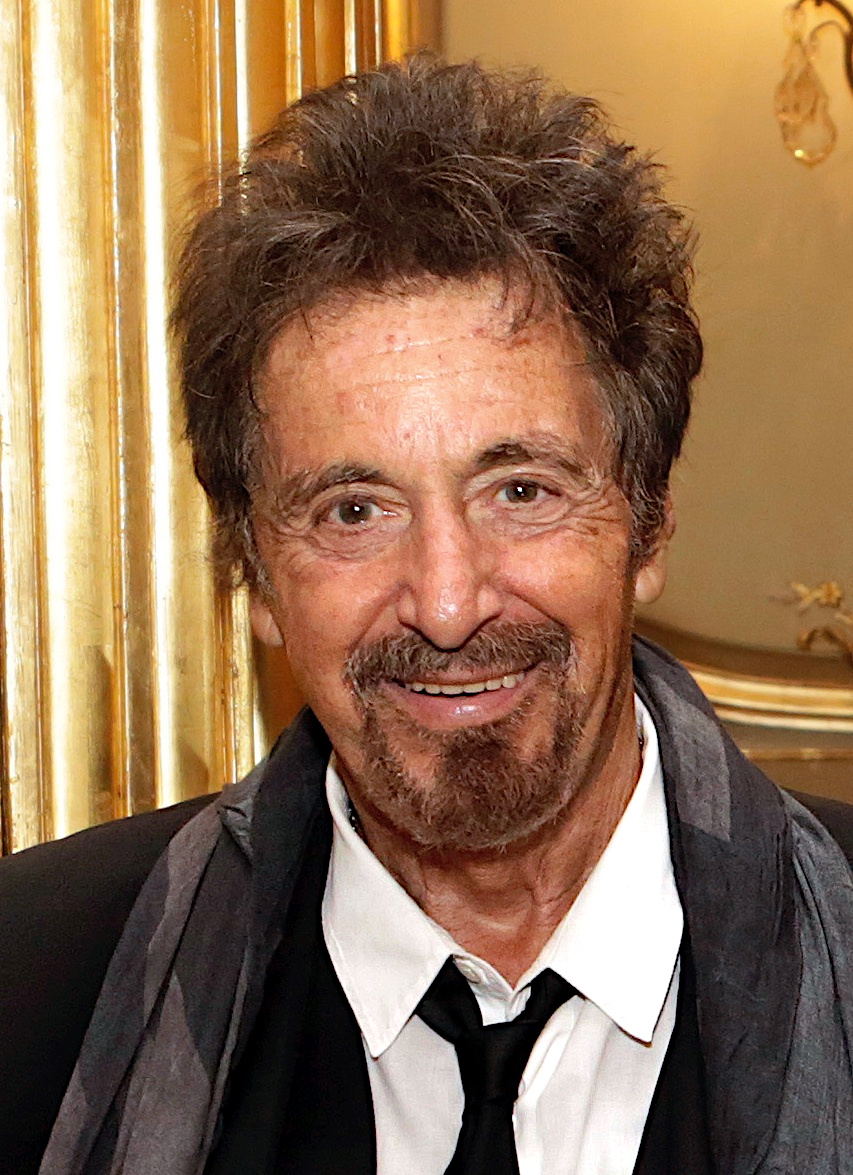
อัล ปาชิโน

| image = Al Pacino 2016 (30401544240).jpg
| caption = อัล ปาชิโน ที่สถานเอกอัครราชทูตสหรัฐอเมริกาประจำประเทศอาร์เจนตินา ในปี 2016
| birthplace = อีสต์ฮาร์เลม, แมนแฮตตัน, นครนิวยอร์ก, รัฐนิวยอร์ก, สหรัฐอเมริกา
| birth_name = อัลเฟรโด เจมส์ ปาชิโนAlfredo James Pacino
| yearsactive = 1968–ปัจจุบัน
| children = 4
| occupation = นักแสดง, ผู้กำกับภาพยนตร์, นักเขียนบท, โปรดิวเซอร์
| notable role = ไมเคิล คอร์เลโอเน ชุดภาพยนตร์ เดอะ ก็อดฟาเธอร์​ (ค.ศ.1972, 1974 และ 1990)แฟรงค์ เซอร์ปิโกเซอร์ปิโก้ ตำรวจอันตราย (ค.ศ.1973)ซอนนี วอทซิคด็อก เดย์ อาฟเตอร์นูน|ปล้นกลางแดด (ค.ศ.1975)​โทนี มอนตานามาเฟียหน้าบาก​ (ค.ศ.1983)พันโท แฟรงค์ สเลดผู้ชายหัวใจไม่ปอกเปลือก (ค.ศ.1992)เรฟตี รักเจโรขึ้นทำเนียบเจ้าพ่อจับตาย (ค.ศ.1997)จิมมี ฮอฟฟาคนใหญ่ไอริช (ค.ศ.2019)​​​​
| academyawards = รางวัลออสการ์ สาขานักแสดงนำชายยอดเยี่ยม|นักแสดงนำชายยอดเยี่ยม 1992 ผู้ชายหัวใจไม่ปอกเปลือก"
| emmyawards = นักแสดงนำชายยอดเยี่ยม ประเภทละครทางโทรทัศน์ 2004 "แองเจิลส์ อิน อเมริกา"นักแสดงนำชายยอดเยี่ยม ประเภทภาพยนตร์ทางโทรทัศน์ 2010 "ขอฆ่าด้วยปราณี​"
| tonyawards = Tony Award for Best Performance by a Featured Actor in a Play|Best Featured Actor in a Play 1969 "Does a Tiger Wear a Necktie?" Tony Award for Best Performance by a Leading Actor in a Play|Best Leading Actor in a Play 1977 "The Basic Training of Pavlo Hummel"
| goldenglobeawards = นักแสดงนำชายยอดเยี่ยม ประเภทภาพยนตร์ดราม่า 1974 "เซอร์ปิโก้ ตำรวจอันตราย" 1993 "ผู้ชายหัวใจไม่ปอกเปลือก​" Cecil B. DeMille Award 2001 Lifetime Achievement นักแสดงนำชายยอดเยี่ยม ประเภทละครหรือภาพยนตร์ทางโทรทัศน์ 2004 "แองเจิลส์ อิน อเมริกา" 2011 "ขอฆ่าด้วยปราณี​"
| baftaawards = นักแสดงยอดเยี่ยม ในบทนักแสดงนำ 1976 "เดอะ ก็อดฟาเธอร์ ภาค 2" และ "ด็อก เดย์ อาฟเตอร์นูน|ปล้นกลางแดด"
| sagawards = Screen Actors Guild Award for Best Actor - Miniseries or Television Movie|Best Actor - Miniseries/TV Movie 2003 "Angels in America (miniseries)|Angels in America"
| awards = Boston Society of Film Critics Award for Best Actor|BSFC Award for Best Actor1997 "Donnie Brasco (film)|Donnie Brasco" KCFCC Award for Best Actor1975 "Dog Day Afternoon" Los Angeles Film Critics Association Award for Best Actor|LAFCA Award for Best Actor1975 "Dog Day Afternoon" National Society of Film Critics Award for Best Actor|NSFC Award for Best Actor1972 "The Godfather" National Board of Review Award for Best Supporting Actor|NBR Award for Best Supporting Actor1972 "The Godfather" National Board of Review Award for Best Actor|NBR Award for Best Actor1973 "Serpico" "Çareer Golden Lion1994 Lifetime Achievement AFI Life Achievement Award 2007 Lifetime Achievement
อัลเฟรโด เจมส์ ปาชิโน (; เกิดพฤหัสบดีที่ 25 เมษายน ค.ศ. 1940) เป็นนักแสดง​และผู้กำกับภาพยนตร์​ชาวอเมริกัน​ มีผลงานการแสดงภาพยนตร์, ละครเวที​และละครโทรทัศน์​อย่างต่อเนื่องยาวนานมากกว่า 50 ปี เขาได้รับการยอมรับให้เป็นหนึ่งในนักแสดงชายที่ประสบความสำเร็จมากที่สุดในฮอลลีวูด โดยเป็นนักแสดงชายที่ได้รับการเสนอชื่อให้เข้าชิงรางวัลออสการ์​มากที่สุดเป็นอันดับ 3 รองจากแจ็ก นิโคลสัน และ ลอเรนซ์ โอลิวีเอร์ โดยเขาได้รับการเสนอชื่อเข้าชิงรางวัลออสการ์ถึง 9 ครั้ง และเป็นหนึ่งในนักแสดงเพียง 24 คนที่ได้รับ "สามมงกุฎแห่งการแสดง" คือการได้รับรางวัลออสการ์, รางวัลไพรม์ไทม์เอมมี|เอมมี และรางวัลโทนี ในสาขาการแสดง ซึ่งเป็นสามรางวัลสูงสุดที่ได้รับการยอมรับจากวงการภาพยนตร์, ละครโทรทัศน์ และละครเวทีของอเมริกาตามลำดับ นอกจากนี้เขายังได้รับรางวัลลูกโลกทองคำ 5 ครั้ง ได้รับรางวัลแบฟตา, รางวัลสมาคมนักแสดงภาพยนตร์และโทรทัศน์|รางวัลแซกอวอร์ด, รางวัลเกียรติยศจากพีเพิลส์ชอยซ์อะวอดส์​ในฐานะนักแสดงผู้เป็นที่นิยมสูงสุด, รางวัลสิงโตทองคำ ​ประเภทเชิดชูเกียรติ จากเทศกาลภาพยนตร์นานาชาติเวนิส, รางวัลผู้ประสบความสำเร็จสูงสุดจากสถาบันภาพยนตร์อเมริกัน, ​ได้รับเหรียญศิลปะแห่งชาติจากรัฐสภาสหรัฐ​ และได้รับรางวัลเกียรติยศ ด้านศิลปะการแสดงจากสถาบันจอห์น เอฟ. เคนเนดีเพื่อศิลปะการแสดง|สถาบันจอห์น เอฟ. เคนเนดี
อัล ปาชิโน เคยเป็นนักเรียนในโรงเรียนสอนการแสดง Actors Studio โดยเป็นลูกศิษย์ของ ลี สตราสเบิร์ก​ และเริ่มต้นอาชีพนักแสดงจากการแสดงละครเวทีจนเริ่มมีชื่อเสียงจากนั้นได้แสดงภาพยนตร์เป็นครั้งแรกในบทบาทตัวประกอบในเรื่อง "​Me, Natalie"​ (1969) ก่อนจะได้รับบทนักแสดงนำเป็นครั้งแรกในภาพยนตร์เรื่อง "​The Panic in Needle Park"​ (1971) ซึ่งเขาต้องรับบทป็นคนติดเฮโรอีน ต่อมาเขาตัดสินใจรับบทเป็น ไมเคิล คอร์เลโอเน ในภาพยนตร์ที่กำกับโดย ฟรานซิส ฟอร์ด คอปโปลาเรื่อง "​เดอะ ก็อดฟาเธอร์"​ และจากบทบาทดังกล่าวทำให้เขาโด่งดังและประสบความสำเร็จอย่างมากโดยเขาได้รับการเสนอชื่อให้เข้าชิงรางวัลออสการ์และรางวัลลูกโลกทองคำเป็นครั้งแรก ต่อมาเขากลับมารับบทเดิมอีกครั้งใน "​เดอะ ก็อดฟาเธอร์ ภาค 2"​ และ "​เดอะ ก็อดฟาเธอร์ ภาค 3"​ จนมาประสบความสำเร็จทางการแสดงสูงสุดจากการแสดงเรื่อง "​Scent of A Woman -​ ผู้ชายหัวใจไม่ปอกเปลือก"​ ที่ทำให้เขาได้รับรางวัลใหญ่ 2 รางวัลในปีเดียวกัน ได้แก่รางวัลออสการ์ สาขานักแสดงนำชายยอดเยี่ยม และรางวัลลูกโลกทองคำ สาขานักแสดงนำชายยอดเยี่ยม
อัลปาชิโน ได้รับการเสนอชื่อเข้าชิงรางวัลออสการ์ทั้งหมด 9 ครั้ง โดยแบ่งเป็นการเข้าชิงรางวัลในสาขานักแสดงนำชายยอดเยี่ยม 5 ครั้ง ได้แก่การรับบทนักแสดงนำในเรื่อง "​เซอร์ปิโก้ ตำรวจอันตราย"​ (1973), "​เดอะ ก็อดฟาเธอร์ ภาค 2​"​ (1974)​, "​ด็อก เดย์ อาฟเตอร์นูน|ปล้นกลางแดด​"​ (1975), "​...And Justice for All" (1979) โดยมาประสบความสำเร็จได้รับรางวัลออสการ์สาขานักแสดงนำชายยอดเยี่ยมจากการแสดงในบทบาทอดีตทหารตาบอดจากเรื่อง "ผู้ชายหัวใจไม่ปอกเปลือก" (1992) และ เข้าชิงรางวัลออสการ์ สาขานักแสดงสมทบชายยอดเยี่ยม​ 4 ครั้ง จากการแสดงในเรื่อง "เดอะ ก็อดฟาเธอร์​" (1972)​, "​Dick Tracy -​ ยอดสืบเหนือคน"​ (1990), "​Glengarry Glen Ross -​ เกมชีวิต เกมธุรกิจ"​ (1992) และสร้างสถิติเป็นนักแสดงชายที่มีอายุมากที่สุดเป็นอันดับที่ 10 ที่ได้รับการเสนอชื่อให้เข้าชิงรางวัลออสการ์ สาขานักแสดงสมทบชายยอดเยี่ยม ด้วยวัย 79 ปี จากผลงานเรื่อง "​คนใหญ่ไอริช"​ (2019)
==ประวัติ==
อัลเฟรโด เจมส์ ปาชิโน เกิดเมื่อวันพฤหัสบดีที่ 25 เมษายน ค.ศ. 1940 ที่ย่านอีสต์ฮาเลม ซึ่งเป็นชุมชนของคนที่มีเชื้อสายลาตินอเมริกา​และชาวอิตาลี|อิตาเลียน​ ในเขตแมนแฮตตัน, นครนิวยอร์ก โดยเขาเป็นลูกชายของ ซัลวาโตเร ปาชิโน และ โรเซ เจราร์ดี สองสามีภรรยาชาวอเมริกันเชื้อสายอิตาเลียนที่มาจากแคว้นซิซิลี​ (พ่อของเขามาจากจังหวัดเมสซีนา ​และ แม่ของเขามาจากจังหวัดปาแลร์โม​) ​ต่อมาในขณะที่เขาอายุได้เพียง 2 ปี พ่อกับแม่ของเขาก็ได้ตัดสินใจหย่าขาดจากกันทำให้ โรเซ แม่ของเขาต้องพาเขาย้ายออกจากแมนแฮตตันและย้ายไปอยู่ที่เดอะบร็องซ์ร่วม​กับคุณตาและคุณยายซึ่งอพยพมาจากปาแลร์โม​ ส่วนพ่อของเขาย้ายไปทำงานด้านการเป็นตัวแทนขายประกันที่เทศมณฑลลอสแอนเจลิส|ลอสแอนเจลิส รัฐแคลิฟอร์เนีย
อัล ปาชิโน มีชื่อเล่นว่า "ซอนนี" ในวัยเด็กเขามีความสามารถทางด้านกีฬาและมีความใฝ่ฝันจะเป็นนักกีฬาเบสบอลอาชีพ โดยอัล ปาชิโน ​เข้ารับการศึกษาในชั้นมัธยมต้นที่โรงเรียนมัธยมเฮอร์แมน ริดเดอร์ ซึ่งเป็นโรงเรียนรัฐบาลในเดอะบร็องซ์ จากนั้นเขาได้ไปสมัครทดสอบออดิชัน​เพื่อเข้าเรียนต่อในระดับมัธยมปลายที่โรงเรียนสอนการแสดง ซึ่งเป็นโรงเรียนในระบบการศึกษาทางเลือกของรัฐบาล ในแมนแฮตตันOkun, Stacey. "Fire Destroys Former Performing Arts High School," "New York Times" (February 14, 1988). หลังจากเขาผ่านการทดสอบและได้เข้าเรียนต่อ แม่ของเขากลับไม่เห็นด้วยที่เขาเลือกเรียนการแสดงแทนการเรียนต่อในวิชาสามัญจนทั้งคู่เกิดการโต้เถียงกันขึ้น อัล ปาชิโน จึงตัดสินใจออกจากบ้านและหางานเล็ก ๆ น้อย ๆ ทำ เช่น เป็นคนส่งเอกสาร, เด็กเก็บโต๊ะในร้านอาหาร, ภารโรง หรือเสมียนในที่ทำการไปรษณีย์ เพื่อส่งตัวเองเรียน
อัล ปาชิโน ติดนิสัยดื่มสุราและสูบบุหรี่จัดตั้งแต่ยังเป็นวัยรุ่นตอนต้น โดยเขาเริ่มสูบกัญชา​ตั้งแต่อายุได้เพียง 13 ปี อย่างไรก็ตามเขาหลีกเลี่ยงที่จะใช้สารเสพติด​ชนิดร้ายแรงเนื่องจากเพื่อนสนิทของเขา 2 คนเสียชีวิตจากการเสพยาเกินขนาดตั้งแต่อายุน้อย ๆ ในช่วงวัยรุ่นเขามักจะก่อเหตุทะเลาะวิวาทและมีปัญหาด้านวินัยกับทางโรงเรียนอยู่เป็นประจำ และทำได้แค่แสดงละครเวทีที่ชั้นใต้ดินของโรงละครแห่งหนึ่ง หนำซ้ำยังถูกปฏิเสธจากสถาบันการแสดงที่มีชื่อเสียงอย่าง Actors Studio อย่างไรก็ตามเขายังได้เข้ามาอยู่ในสถาบันสอนศิลปะการแสดง​ HB Studio แต่ยังคงต้องอาศัยนอนที่ชั้นใต้ดินของโรงละคร หรือขออาศัยอยู่กับเพื่อนสนิท ต่อมาในปี 1962 ในขณะที่อายุ 22 ปี เขาได้รับทราบข่าวว่า โรเซ แม่ของเขาได้เสียชีวิตลงอีกทั้งคุณตาของเขาก็มาเสียชีวิตไปในปีถัดมา ซึ่งเขาเคยให้สัมภาษณ์ว่าช่วงเวลาดังกล่าวเป็นช่วงเวลาที่ย่ำแย่ที่สุดในชีวิตของเขา
หลังจากฝึกศิลปะการแสดงที่ HB Studio นานถึง 4 ปี อัล ปาชิโน สมัครออดิชันเพื่อเข้าสู่ Actors Studio อีกครั้งและในครั้งนี้เขาประสบความสำเร็จได้เข้าสู่สถาบัน โดยเขาได้เรียนเทคนิคการแสดงชั้นสูงจาก ลี สตราสเบิร์ก​ (ต่อมาทั้งคู่ได้แสดงร่วมกันใน เดอะ ก็อดฟาเธอร์ ภาค 2 และ แอนด์จัสติซฟอร์ออล​)
ในปี 2000 ภายหลังจาก อัล ปาชิโน ประสบความสำเร็จอย่างสูงในฮอลลีวูดเขาได้รับเกียรติให้เป็นประธานร่วมของ Actors Studio ร่วมกับศิษย์เก่าอย่าง เอลเลน เบอร์สติน ​และ ฮาร์วีย์ ไคเทล
==ผลงานการแสดงละครเวที==
ไฟล์:Al Pacino - Hummel.jpg|thumb|upright|อัล ปาชิโน ในละครบรอดเวย์เรื่อง "The Basic Training of Pavlo Hummel" ปี ค.ศ. 1977
อัล ปาชิโน่ ได้เริ่มต้นอาชีพนักแสดงในปี ค.ศ. 1967 จากการเป็นนักแสดงละครเวทีของโรงละครชาร์ลส์ ในเมืองบอสตัน รัฐแมสซาชูเซตส์ โดยเขาได้รับค่าตัวในฐานะนักแสดงอาชีพครั้งแรกเพียงสัปดาห์ละ 125 ดอลลาร์สหรัฐ จากการแสดงละครเวทีที่สร้างจากบทประพันธ์ของ คลิฟฟอร์ด โอเด็ตส์ เรื่อง "Awake and Sing!" ต่อมาเขาได้แสดงในละครเวทีที่มีเนื้อหาเสียดสีสงครามเวียดนามเรื่อง "America Hurrah" (บทประพันธ์โดย ฌ็อง-โกลด ว็อง อิตัลลี) การแสดงเรื่องดังกล่าวทำให้เขาได้พบกับ จิล เคลย์เบิร์ก นักแสดงละครบรอดเวย์หญิง ที่เพิ่งเข้าสู่วงการเช่นเดียวกันกับเขาและได้แสดงร่วมกัน โดย อัล ปาชิโน ได้คบหากับ จิล เคลียร์เบิร์ก ยาวนานถึง 5 ปี และได้พากันย้ายกลับไปอยู่ที่นครนิวยอร์ก ก่อนที่ทั้งสองคนจะได้เป็นนักแสดงชื่อดังของฮอลลีวูดในเวลาต่อมา
ในปี 1968 หลังจากย้ายกลับมาที่นครนิวยอร์ก อัล ปาชิโน ได้แสดงในโรงละครแอสเตอร์เพลส ในเขตแมนแฮตตัน โดยเขาประสบความสำเร็จจากการแสดงนำในละครเวทีเรื่อง "The Indian Wants the Bronx" ที่สร้างโดยอิสราเอล โฮโรวิตช์ ซึ่งได้รับความนิยมจนต้องจัดแสดงถึง 177 รอบ โดยในการแสดงดังกล่าวได้ จอห์น คาซาล มารับบทเป็นนักแสดงสมทบ ซึ่งจากความสำเร็จของเรื่องนี้ทำให้ทั้ง อัล ปาชิโน และ จอห์น คาซาล ได้รับรางวัลโอบีอวอร์ด ในสาขานักแสดงนำชายยอดเยี่ยมและนักแสดงสมทบชายยอดเยี่ยม และเริ่มมีชื่อเสียงในฐานะนักแสดงละครบรอดเวย์ ก่อนที่ในภายหลังทั้งคู่จะกลายเป็นนักแสดงที่มีชื่อเสียงในวงการภาพยนตร์สหรัฐ และได้แสดงร่วมกันในภาพยนตร์ที่ประสบความสำเร็จทั้งชุดภาพยนตร์ "เดอะ ก็อดฟาเธอร์" และ "ปล้นกลางแดด"
อัล ปาชิโน ถูกชักชวนให้เข้าสู่วงการภาพยนตร์สหรัฐโดย มาร์ติน เบรกแมน ซึ่งเป็นโปรดิวเซอร์ภาพยนตร์ชื่อดัง ที่ได้เข้ามาชมละครเวทีเรื่อง "The Indian Wants the Bronx" และประทับใจในฝีมือการแสดงของเขา จึงได้เข้ามาเป็นผู้จัดการส่วนตัวและชักชวนให้เข้าสู่วงการภาพยนตร์ฮอลลีวูด Al Pacino and the cast and crew talk Scarface | | South Africa . Filmcontact.com (August 26, 2011). ต่อมาเขาและ จิล เคลย์เบิร์ก นักแสดงสาวที่กำลังคบหาอยู่ด้วยกันในขณะนั้น ได้มีผลงานการแสดงที่ได้ออกอากาศทางโทรทัศน์เป็นครั้งแรก โดยทั้งคู่ได้ร่วมแสดงในละครโทรทัศน์แนวสืบสวน-อาชญากรรมเรื่อง "N.Y.P.D." ฤดูกาลที่ 2 ทางช่องบริษัทแพร่สัญญาณอเมริกัน|เอบีซี จำนวน 1 ตอน
เดือนกุมภาพันธ์ ปี 1969 อัล ปาชิโน ได้แสดงละครบรอดเวย์เรื่อง "Does a Tiger Wear a Necktie?" ที่โรงละครเบลาสโก โดยทำการแสดงทั้งสิ้น 39 รอบ และได้รับคำชื่นชมในฝีมือการแสดงอย่างมากจนทำให้เขาได้รับรางวัลโทนีเป็นครั้งแรก ต่อมาในยุคคริสต์ทศวรรษ 1970 แม้ว่าเขาจะเริ่มมีชื่อเสียงมาจากผลงานการแสดงในภาพยนตร์เรื่อง "เดอะ ก็อดฟาเธอร์" แต่เขาก็ยังคงมีผลงานการแสดงในละครเวทีควบคู่กันไปด้วย โดยในปี 1973 เขาแสดงในละครที่ประพันธ์โดย วิลเลียม เชกสเปียร์ เรื่อง "ริชาร์ด ที่ 3" ซึ่งเขาได้รับบทเป็น พระเจ้าริชาร์ดที่ 3 แห่งอังกฤษ และจากผลงานในการแสดงละครเวทีเรื่อง "The Basic Training of Pavlo Hummel" ในปี 1977 ทำให้เขาได้รับรางวัลโทนี เป็นสมัยที่ 2 ของตนเอง
อัล ปาชิโน ถือเป็นนักแสดงชายแถวหน้าของวงการภาพยนตร์สหรัฐที่มักจะมีผลงานในละครเวทีอยู่เป็นระยะ ๆ โดยผลงานการแสดงละครเวทีในช่วงหลังของเขาที่โดดเด่น เช่น การรับบทเป็น มาร์กุส อันโตนิอุส|มาร์ก แอนโธนี ในเรื่อง "จูเลียส ซีซาร์" ในปี 1988, การแสดงในละครองค์เดียวที่ประพันธ์โดย ออสการ์ ไวลด์ เรื่อง "สะโลเม" (รับบทเป็นเจ้าชายเฮโรด อันตีปัส ผู้ปกครองแคว้นกาลิลี) และการรับบทเป็น ไชลอก ในเรื่อง "เวนิสวาณิช"
==ผลงานการแสดงภาพยนตร์==
เมื่อ อัล ปาชิโน เริ่มมีชื่อเสียงจากการแสดงละครเวที เขาจึงได้รับโอกาสในการแสดงภาพยนตร์เป็นครั้งแรกในบทบาทตัวประกอบในภาพยนตร์ที่ผลิตโดยสถานีซีบีเอสเรื่อง "Me, Natalie" ในปี 1969 ซึ่งภาพยนตร์เรื่องนี้ถึงแม้ว่าจะเป็นภาพยนตร์อิสระที่ใช้ทุนสร้างต่ำแต่กลับได้รับกระแสชื่นชมอย่างมากจากนักวิจารณ์และสื่อมวลชน รวมทั้งได้รับรางวัลลูกโลกทองคำ สาขานักแสดงนำหญิงยอดเยี่ยมและได้รับการเสนอชื่อให้เข้าชิงรางวัลแกรมมี สาขาเพลงประกอบภาพยนตร์ยอดเยี่ยม ซึ่งจากความสำเร็จของภาพยนตร์ส่งผลให้ อัล ปาชิโน ที่รับบทบาทตัวประกอบเริ่มได้รับความสนใจและได้เซ็นสัญญากับบริษัทจัดหานักแสดง
=== ยุค 1970 ===
ไฟล์:Al Pacino with James Caan.jpg|thumb|upright|left|ปาชิโน และ เจมส์ คาน ในปี 1972
หลังจากเป็นตัวประกอบในภาพยนตร์เรื่อง "Me, Natalie" เขาก็ได้รับบทนักแสดงนำเป็นครั้งแรกในภาพยนตร์โรแมนติก-ดรามา เรื่อง "The Panic in Needle Park" (ค.ศ. 1971) ซึ่งเขาต้องรับบทเป็น"บ็อบบี" ชายติดเฮโรอีน ที่ถูกยาเสพย์ติดเข้าครอบงำชีวิต โดยบทบาทนี้เดิมทีทางผู้สร้างได้เคยทาบทาม จิม มอร์ริสัน นักร้องนำของวงเดอะดอส์ ให้มารับบทบาทดังกล่าว แต่การเจรจาไม่ประสบผลสำเร็จ บทบาทนี้จึงตกมาอยู่กับอัล ปาชิโน
==ชีวิตส่วนตัว==
อัล ปาชิโน มีบุตรทั้งหมด 4 คน โดยบุตรคนแรกของเขาคือ จูลี มารี ปาชิโน (เกิดปี ค.ศ. 1989)​ ซึ่งเป็นบุตรสาวที่เกิดกับ แจน ทาแรนต์ อดีตครูสอนการแสดงชาวอเมริกัน ต่อมาเขามีบุตรที่เป็นแฝด​ชาย-หญิงอีก 2 คน คือ แอนทอน เจมส์ ปาชิโน และ โอลิเวียร์ โรส ปาชิโน (เกิดปี ค.ศ. 2001)​ ซึ่งเกิดกับ เบเวอร์ลี ดีแอนเจโล นักแสดงหญิงชาวอเมริกัน ด้วยวิธีการปฏิสนธินอกร่างกาย|การทำเด็กหลอดแก้ว จนกระทั่งในปี ค.ศ. 2023 เขาได้รับการบันทึกให้เป็นหนึ่งในยี่สิบผู้ชายอายุมากที่สุดในโลกที่สามารถมีบุตรได้เมื่อเขามีลูกชายชื่อ โรมัน ปาชิโน ในขณะที่อายุ 83 ปี ซึ่งเป็นบุตรชายที่เกิดกับ นูร์ อัลฟัลลาฮ์ โปรดิวเซอร์ภาพยนตร์ ประเทศคูเวต|ขาวคูเวต-ชาวอเมริกัน|อเมริกัน ที่อายุน้อยกว่าเขาถึง 54 ปี
นอกจากนี้ อัล ปาชิโน ยังเคยคบหากับไดแอน คีตัน​ และ ลูซิลา โพลัค นางแบบชาวอาร์เจนตินา​
==ผลงานการแสดง==
| class="wikitable"
|+แถบสี
| style="background:#FFFFCC;"|
| ยังไม่ได้ออกเผยแพร่
|
===ภาพยนตร์===
===ผลงานทางโทรทัศน์===
| class="wikitable plainrowheaders sortable" style="margin-right: 0;"
|-
! scope="col" | Year
! scope="col" | Title
! scope="col" | Role
! scope="col" | Director
! scope="col" class="unsortable" | Notes
! scope="col" class="unsortable"|
|-
! scope="row" | 1968
| "N.Y.P.D. (TV series)|N.Y.P.D."
| John James
| David Pressman
| Episode: "Deadly Circle of Violence"
| style= "text-align:center;"|
|-
! scope="row" | 2003
| "Angels in America (miniseries)|Angels in America"
| Roy Cohn
| Mike Nichols
| 6 episodes
| style= "text-align:center;"|
|-
! scope="row" | 2010
| "ขอฆ่าด้วยปราณี"
| Jack Kevorkian|Dr. Jack Kevorkian
| Barry Levinson
| Television film
| style= "text-align:center;"|
|-
! scope="row" | 2013
| "Phil Spector (film)|Phil Spector"
| Phil Spector
| David Mamet
| Television film
| style= "text-align:center;"|
|-
! scope="row" | 2018
| "สุดยอดโค้ช"
| Joe Paterno
| Barry Levinson
| Television film
| style= "text-align:center;"|
|-
! scope="row" | 2020
| "นักล่านาซี"
| Meyer Offerman
| Various
| 10 episodes
| style="text-align:center;"|
|
== อ้างอิง ==
*
== แหล่งข้อมูลอื่น ==
*
*
หมวดหมู่:นักแสดงอเมริกัน
หมวดหมู่:ชาวอเมริกันเชื้อสายอิตาลี
หมวดหมู่:นักแสดงนำชายยอดเยี่ยม รางวัลออสการ์
หมวดหมู่:ผู้ที่ได้รับรางวัลเอมมี
หมวดหมู่:บุคคลจากแมนแฮตตัน
หมวดหมู่:ผู้กำกับภาพยนตร์ชาวอเมริกัน